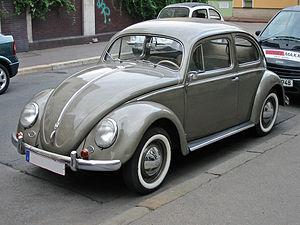
La Voiture du siècle est un prix international qui a été donné à la voiture du XXᵉ siècle la plus influente dans le monde. Le processus d'élection était supervisé par la Global Automotive Elections Foundation. Le vainqueur, la Ford T, a été annoncé lors d'un gala le 18 décembre 1999 à Las Vegas, Nevada.